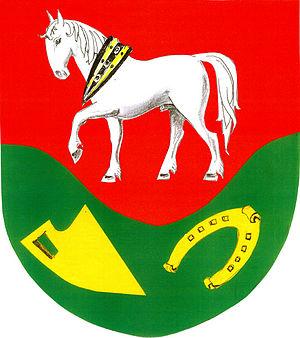
Podolí est une commune du district de Vsetín, dans la région de Zlín, en République tchèque. Sa population s'élevait à 257 habitants en 2018.